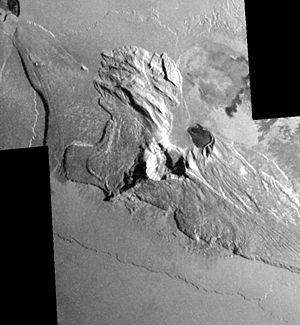
Le mont Tohil est une montagne sur Io, une lune de Jupiter. Il s'élève à 5 400 m d'altitude. Il est nommé ainsi d'après la divinité maya Tohil.